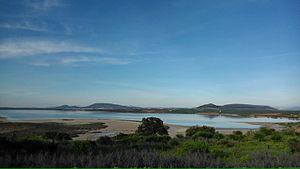
La lagune de Fuente de Piedra est une zone humide située dans le nord de la province de Malaga, sur la commune de Fuente de Piedra, en Espagne. La lagune est protégée et on y trouve la Réserve naturelle Lagune de Fuente de Piedra.
Cet article recense les zones humides de l'Espagne concernées par la convention de Ramsar.